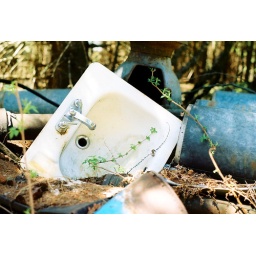
You wash your face in my sink